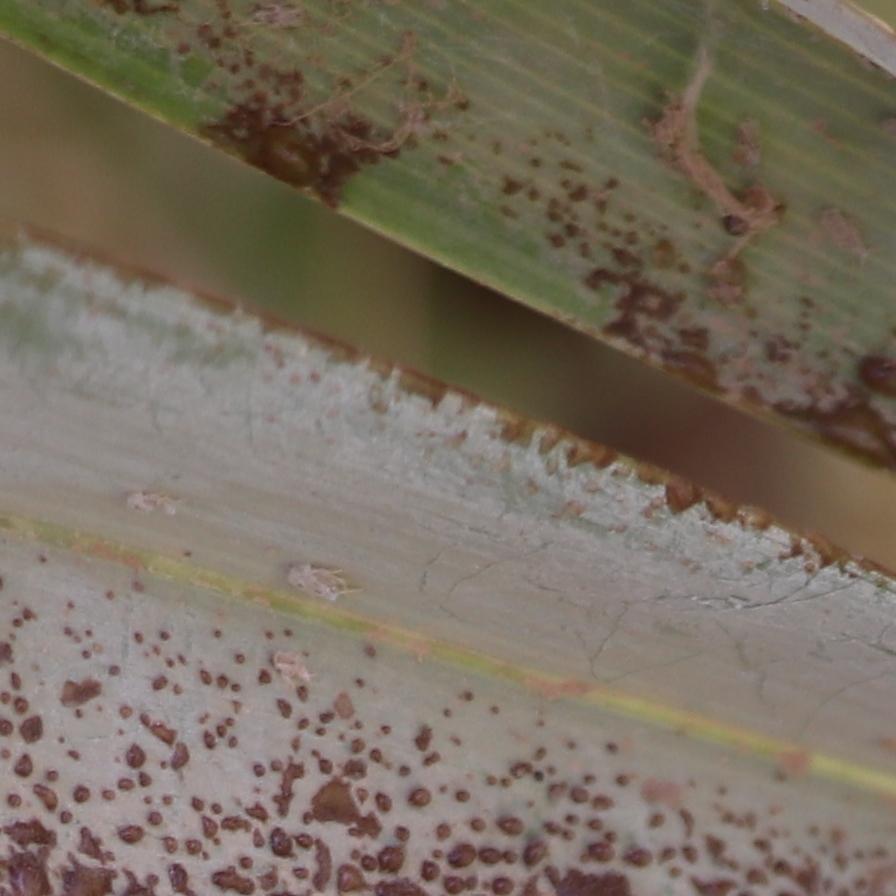
Label: Dubas